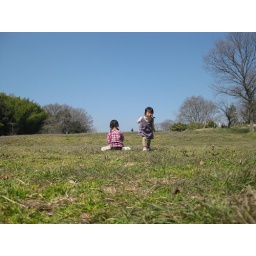
at grass field in Kibi-Kokubunji temple